Charly Luske

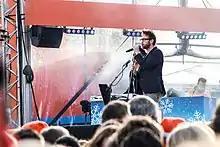
Luske performing a song for the Dutch delegation to the 2014 Winter Olympics after their arrival back in the Netherlands.

In 2005, Luske presented the second season of the television show "Het Beste Idee van Nederland". In the show, contestants presented their inventions to a jury and the winning invention was made available for sale in stores.